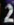
Number: 2